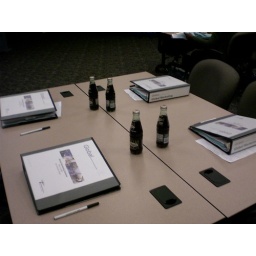
Global products display - Dr. Pepper in tradidtional glass bottle